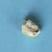
Maize quality: Bad